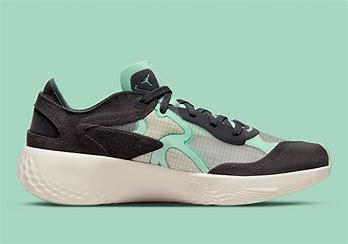
Brand: Jordan
Model: Delta 3